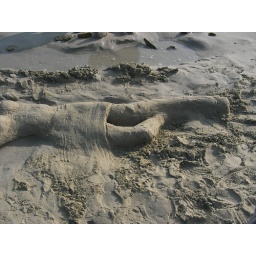
Girl/lady/ in the sand/ sand sculpture on the beach at Big Wave Bay, Hong Kong. Sanyo digital camera